Clueless (TV series)

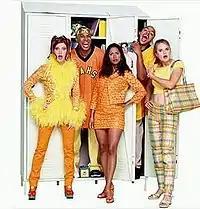
The main characters of "Clueless", (from left to right), Amber, Sean, Dionne, Murray, and Cher.

Though the television program is based on the film, director Amy Heckerling intended it to be a television show for Fox. It eventually was picked up by Paramount as a film, which then led to the television series. Rachel Blanchard played the role of Cher that was originated by Alicia Silverstone in the film. Stacey Dash (Dionne), Donald Faison (Murray), Elisa Donovan (Amber), Wallace Shawn (Mr. Hall), and Twink Caplan (Ms. Geist) all reprised their film roles for the television series. Sean Holland, who appeared as Lawrence in the film, portrayed the new character Sean Holiday in the television series. The program aired on ABC from 1996 to 1997 and with a network change to UPN from 1997 to 1999. The theme song for the television series, "Ordinary Girl," was written by Charlotte Caffey (of The Go-Go's) and Anna Waronker, and was performed by China Forbes.